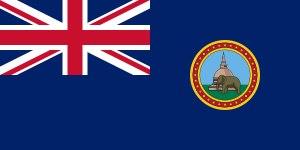
Le drapeau du Sri Lanka, également appelé drapeau du Lion, est le drapeau civil, le drapeau d'État et le pavillon marchand de la République démocratique socialiste du Sri Lanka. Il est adopté en 1948 et a subi depuis plusieurs modifications mineures, pour être adopté sous sa forme actuelle le 22 mai 1972.